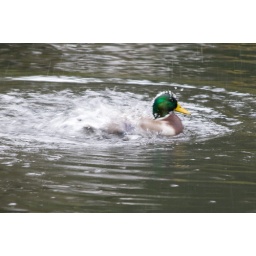
dordrecht-Puddle duck crowned by drops of water